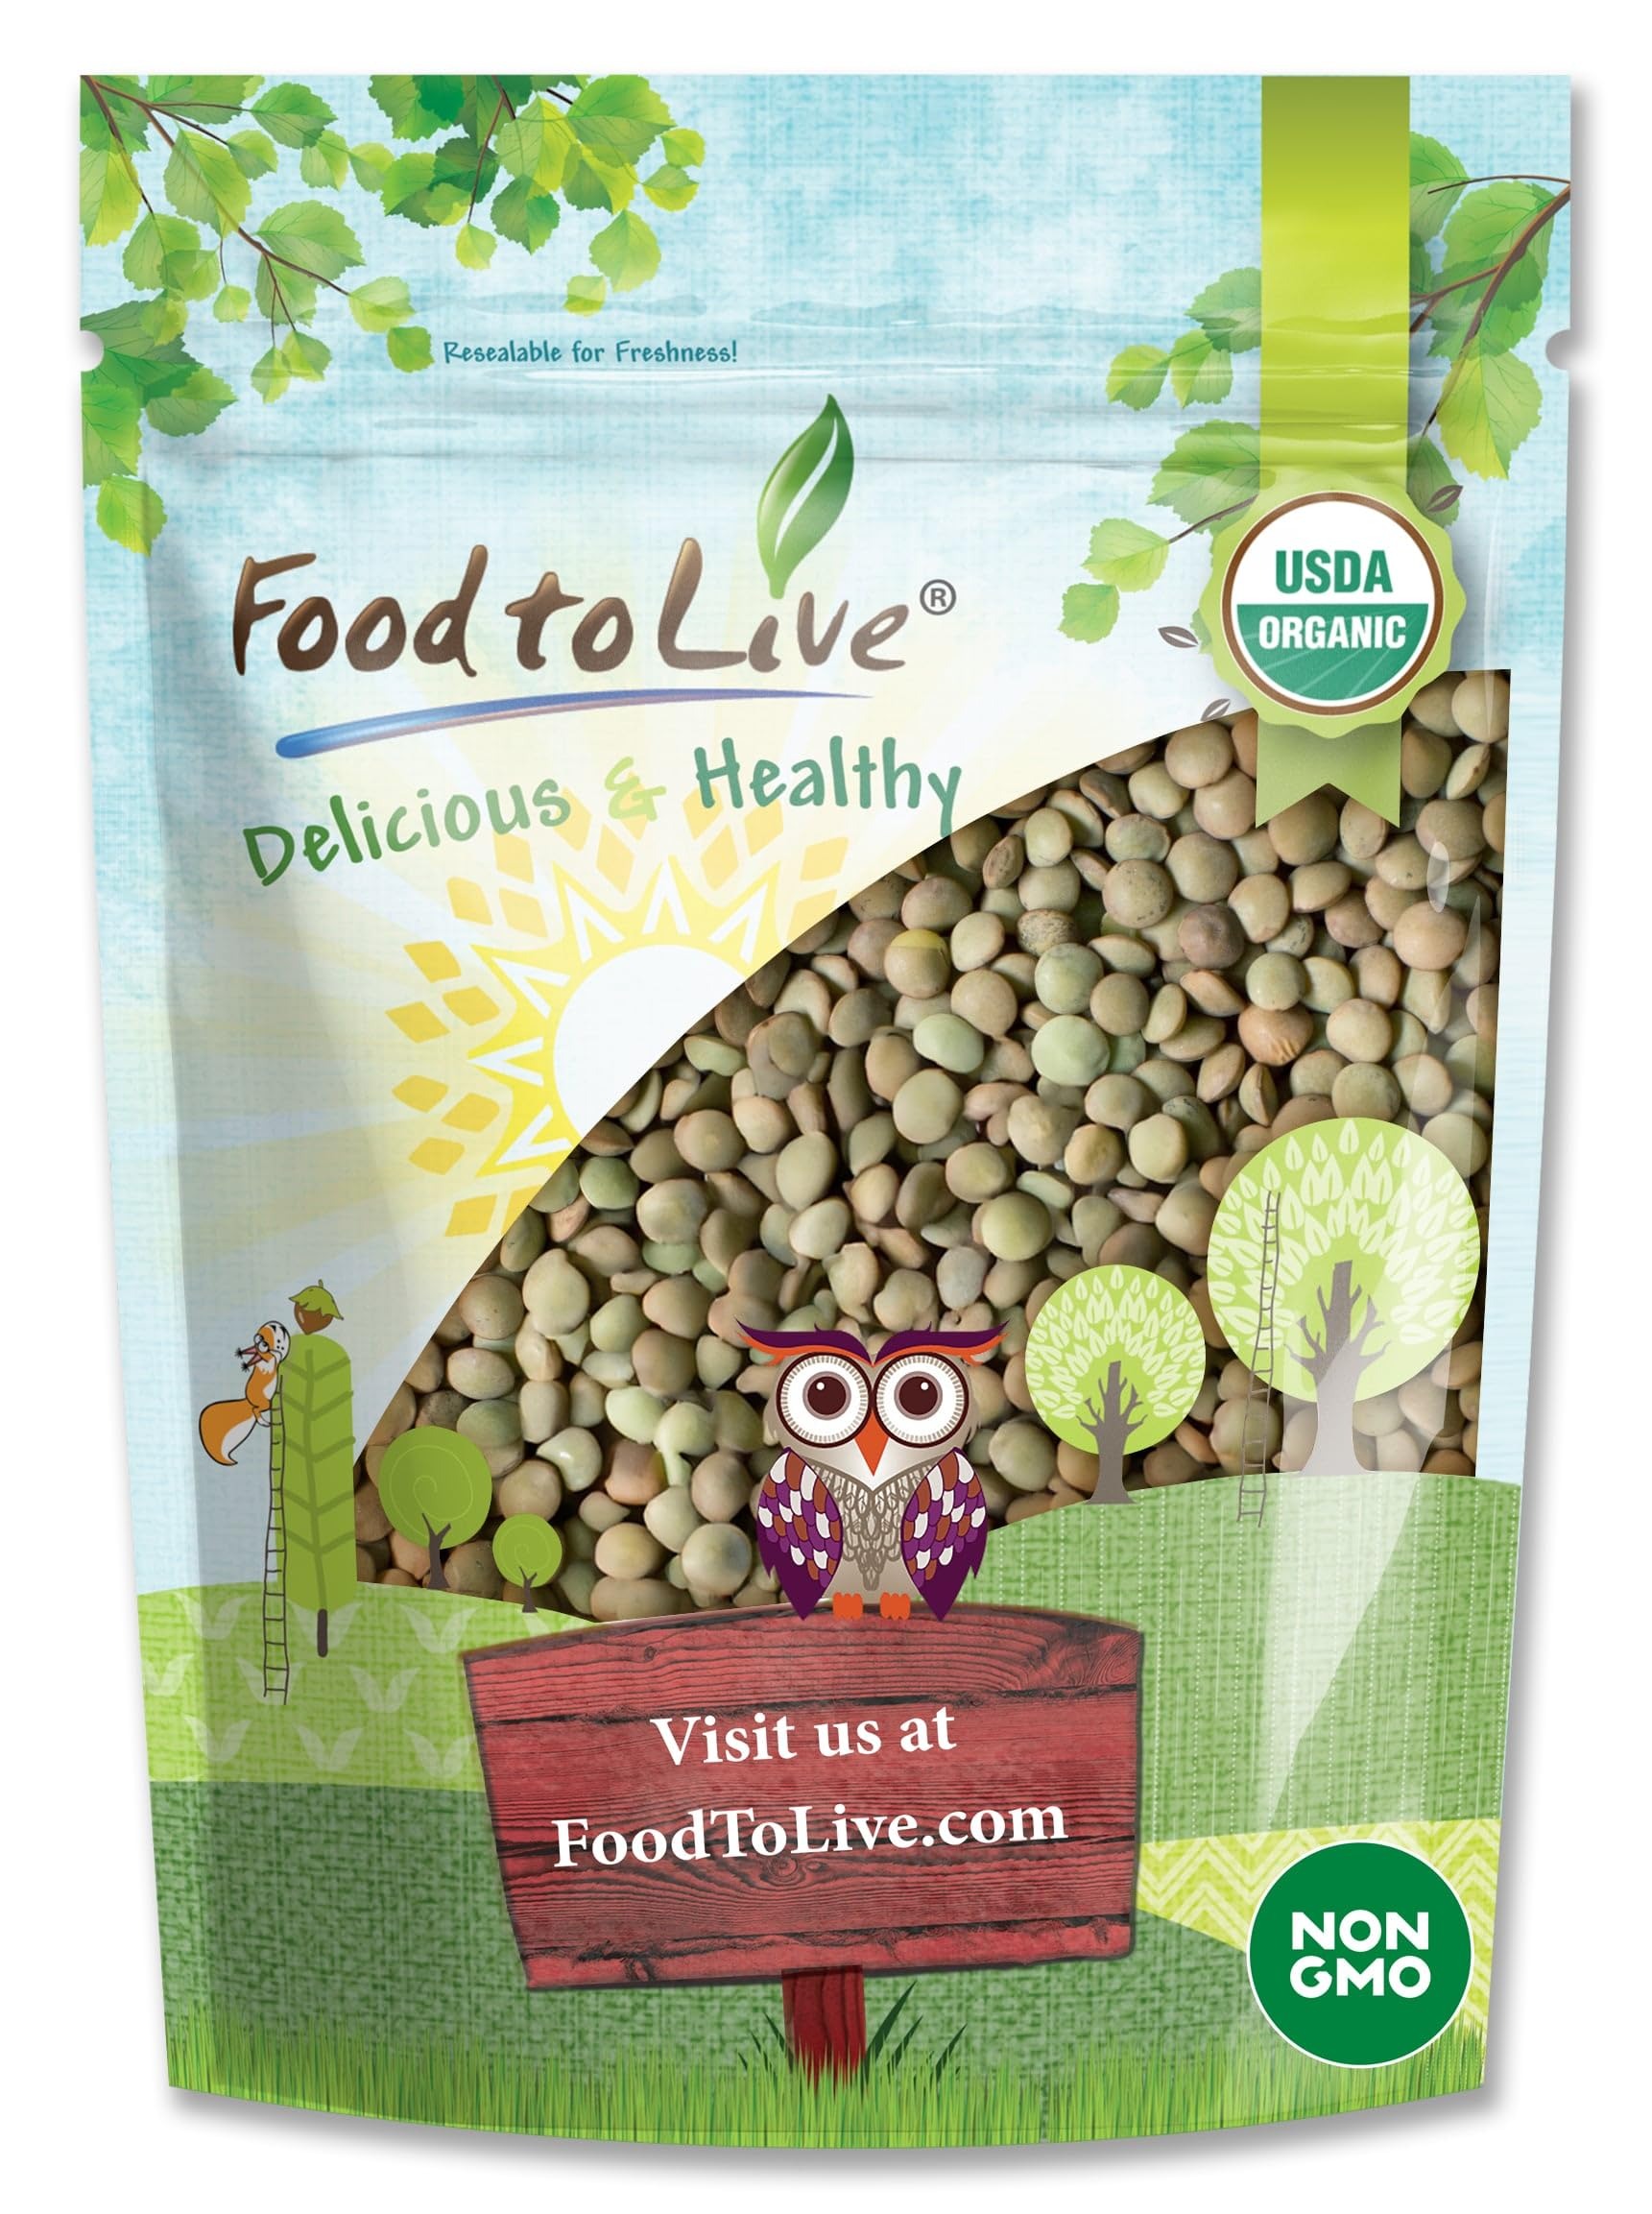
Item Name: Organic Whole Green Lentils
Bullet Point 1: ✔️ QUICK-COOKING LEGUMES: Organic Green Lentils are the kind of legumes you can cook fast and enjoy often.
Bullet Point 2: ✔️ DELICIOUS TASTE: Green lentils used in many spicy dishes, but even without seasonings, they have a pleasant peppery flavor.
Bullet Point 3: ✔️ FIBER AND PROTEIN: Whole organic green lentils are a great source of plant-based protein and fiber.
Bullet Point 4: ✔️ RICH IN NUTRIENTS: Green lentils, like all legumes, contain a variety of essential minerals as well as B vitamins.
Bullet Point 5: ✔️ RETAIN SHAPE WHEN COOKED: Unlike red lentils, this type can be cooked and remain whole and firm to use in salads and light soups.
Product Description: Organic Green lentils are the legume you need if you want to get all the benefits offered by beans without time-consuming soaking. This type of vegetable can be cooked right after washing, and you can have your lentils ready to use in about 30 minutes. Whole Organic Green Lentils do not only cook fast, they also delicious and have a pleasant peppery flavor to them. You'll get a boost of fiber, as well as plant-based proteins, minerals, and B vitamins. Please note that French lentils aren't the same as Organic Green Lentils. The Organic French variety is a type of green lentils, but they are firmer, smaller, and have a nuttier taste. Green Lentils are more widespread and affordable, and you can use them as a substitute for recipes with French lentils. How to Cook Organic Green Lentils & What You Can Make with Them Whole Organic Green Lentils are an extremely versatile ingredient. Create a variety of meals; stews, soups, salads, curries, and chilis. Indian cuisine has a high number of fabulous lentil recipes; they are also popular in other countries, so you have room to experiment. Don't forget to use them as substitutes for peas and different types of beans. We urge you to try new things with recipes while learning how you can enjoy organic green lentils best. Unlike red lentils, the green kind is firmer and can retain its shape when cooked. For this, you'll need to wash the lentils and prepare them for about 20 minutes. This type of legumes doesn't require pre-soaking. If you like to bake, try to grind small portions of lentils into flour and mix it with all-purpose flour to give your creations a bit of peppery taste. When you buy organic green lentils bulk, they are best stored in a cool, dry place. Always close the package securely to prevent moisture from getting in.
Value: 16.0
Unit: Ounce

Price: 10.9